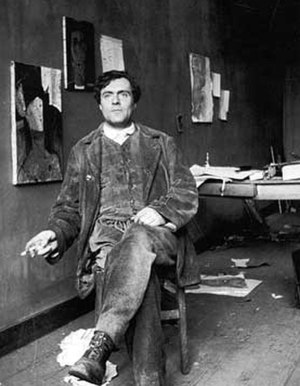
Amedeo Modigliani
.
Amedeo Clemente Modigliani var en italiensk billedhugger og maler.